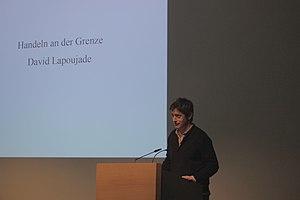
david lapoujade
David Lapoujade est un philosophe français ; il est professeur des universités à l'Université Paris-I Panthéon-Sorbonne.